Lita (wrestler)

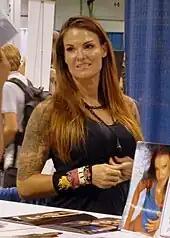
Lita signing autographs in March 2012

Lita served as a trainer on the sixth season of "Tough Enough", alongside Booker T and Billy Gunn. She appeared on the July 13, 2015, episode of "Raw" to introduce the "Tough Enough" contestants. From October 2015 to July 2016, Dumas was a creative writer and backstage producer for the WWE on a full-time basis.